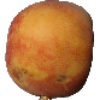
Label: Peach 1